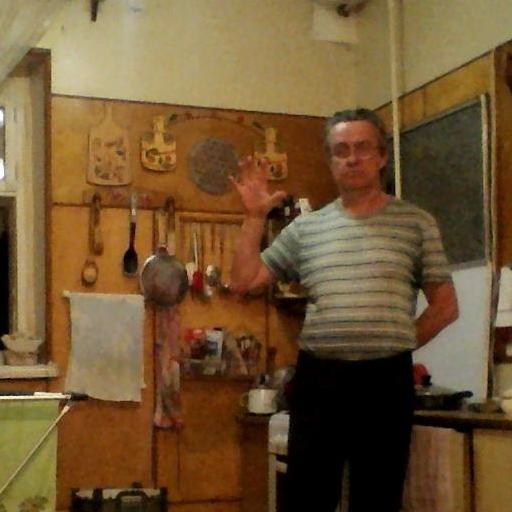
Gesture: palm